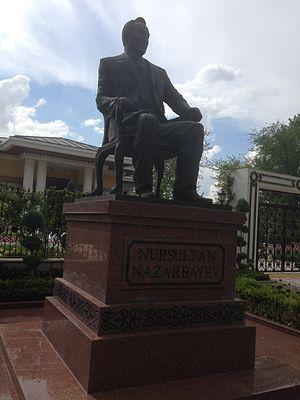
Noursoultan Äbichouly Nazarbaïev, né le 6 juillet 1940 à Chemolgan, est un homme d'État kazakh.